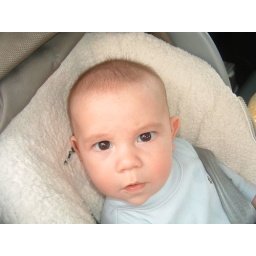
Chillin' in my car seat